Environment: real
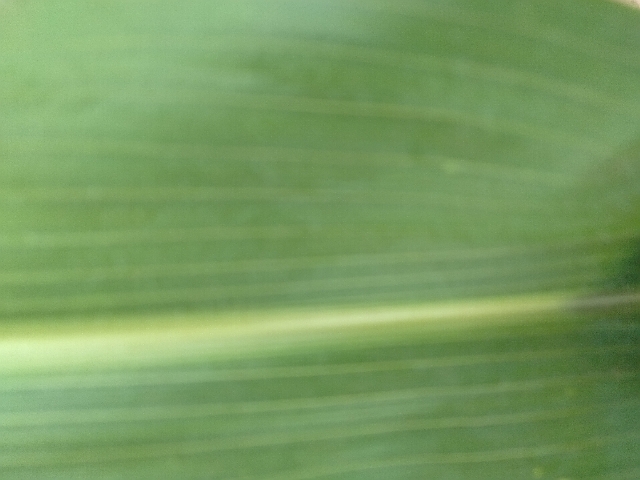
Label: healthy